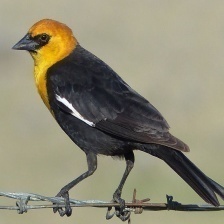
Species: YELLOW HEADED BLACKBIRD
Scientific name: XANTHOCEPHALUS